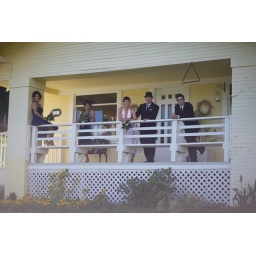
The butter cream yellow house on the vineyard is a Sears Craftsman Kit house, built in the 1940s.